Teinopalpus imperialis

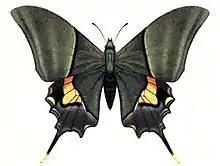
"Teinopalpus imperialis" male

Upperside black, densely irrorated with green scales. Forewing: an outwardly oblique, slightly concave subbasal band and a narrow terminal edging jet-black due to the ground colour there being devoid of the green scaling; beyond the subbasal band the irroration of scales a much brighter green, especially along the outer edge of the subbasal band itself; but along obscure, broad and convergent discal and postdiscal transverse bands and along a subterminal much narrower band, the green scaling thins out and the black ground colour of the wing shows through; in some specimens, owing to the transparency of the wings, the rich ochraceous-brown colour of the underside gives the black on these bands a reddish tint. Hindwing: basal area margined outwardly by a narrow irregularly sinuous band devoid of green scaling, succeeded by an upper discal bright chrome-yellow patch that spreads from base of interspace 3 across the apex of the cell and bases of interspaces 4 and 5 to the costa; this patch is bluntly angulated outwards in interspace 5, stained with orange anteriorly and bordered outwardly by black which is widest above; below the patch a white line extends to the dorsum; the postdiscal area is deep dark green, margined inwardly by diffuse dark grey and followed outwardly by a subterminal series of lunular markings, the tornal and upper two or three of which are yellow, the rest bright green; tail tipped with yellow. Underside: basal area of both forewings and hindwings densely covered with green scales. Forewing: terminal two-thirds rich ochraceous brown, the green of the basal area bordered by black; discal and postdiscal bands also black, widened and diffusely coalescent posteriorly; an incomplete, very slender subterminal black line and broader black terminal edging, neither of which reaches to the apex. Hindwing much as on the upperside, but the yellow marking broader. Antennae dark red; head, thorax and abdomen black, covered somewhat densely with green hairs and scales.